Laurel and Hardy (TV series)

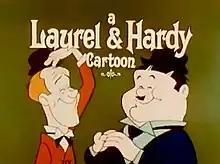

Laurel and Hardy is a 1966–1967 American animated comedy television series and an updated version of Stan Laurel and Oliver Hardy's comedic acts by the animation studio Hanna-Barbera and Larry Harmon Productions. Harmon had been developing the series since 1961, while Stan Laurel was still alive, although Laurel had very little involvement.